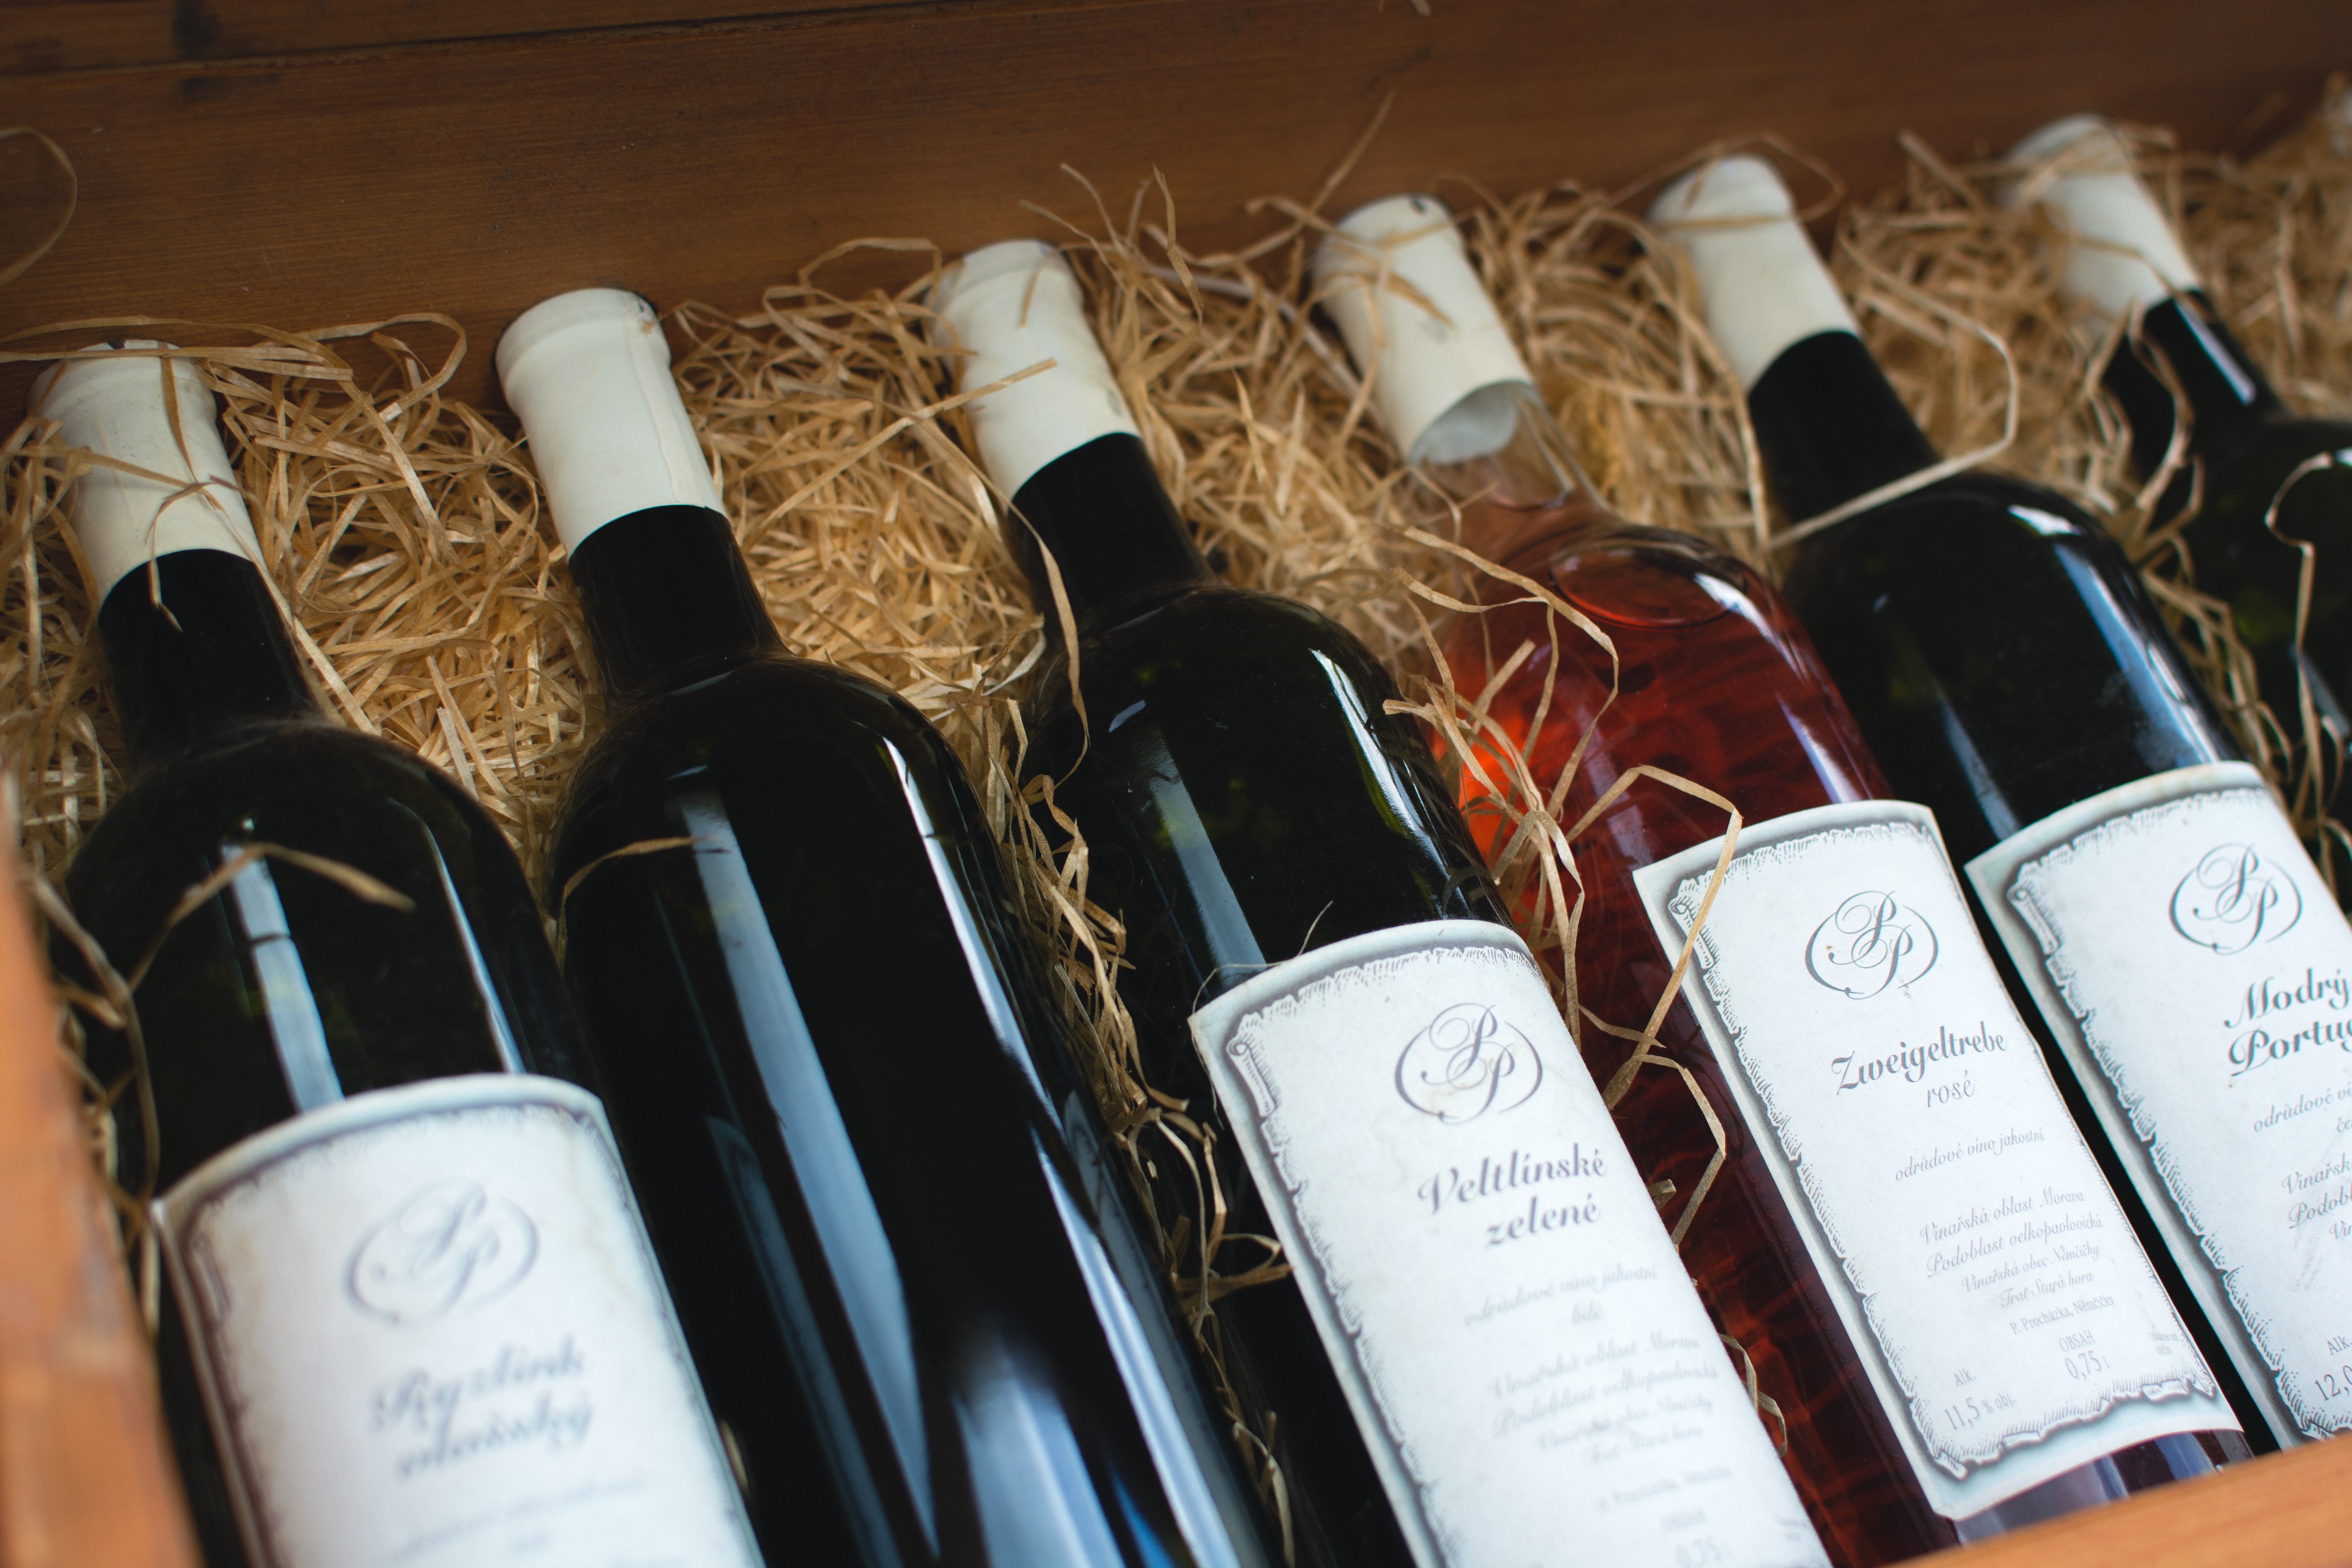
bottle, wine bottle, drink, wine, alcoholic beverage, glass bottle, liqueur, alcohol, distilled beverage, Material property, dessert wine, port wine, liquid